Tanya Plibersek

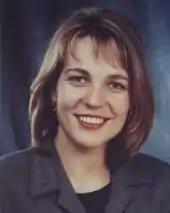
Official portrait, 1998

Plibersek was elected to the House of Representatives at the 1998 federal election, aged 28, retaining the Division of Sydney for the ALP following the retirement of Peter Baldwin. With the support of George Campbell's "hard left" faction, she won preselection for the seat against twelve other candidates, including ten other women. In the lead-up to the ballot she "wrote to each branch member three or four times, attended branch meetings virtually every night, gave talks to community groups, and contributed to three candidates' debates".